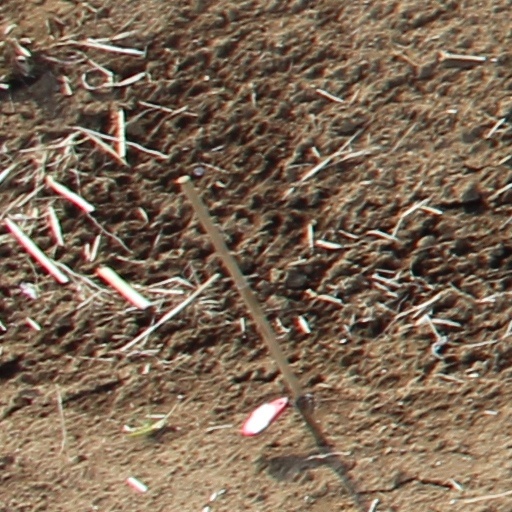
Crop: wheat